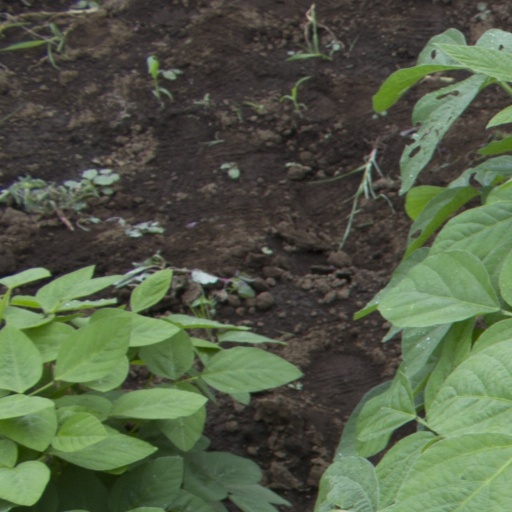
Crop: soybean